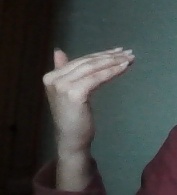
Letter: khaa